Kerala mural painting

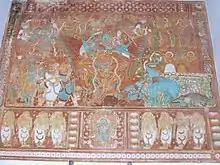
Gajendra moksham

Kerala mural paintings are the frescos depicting Hindu mythology in Kerala. Ancient temples and palaces in Kerala, India, display an abounding tradition of mural paintings mostly dating back between the 9th to 12th centuries CE when this form of art enjoyed royal patronage.